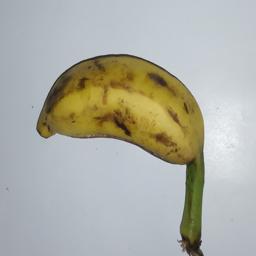
Banana variety: Champa Kola